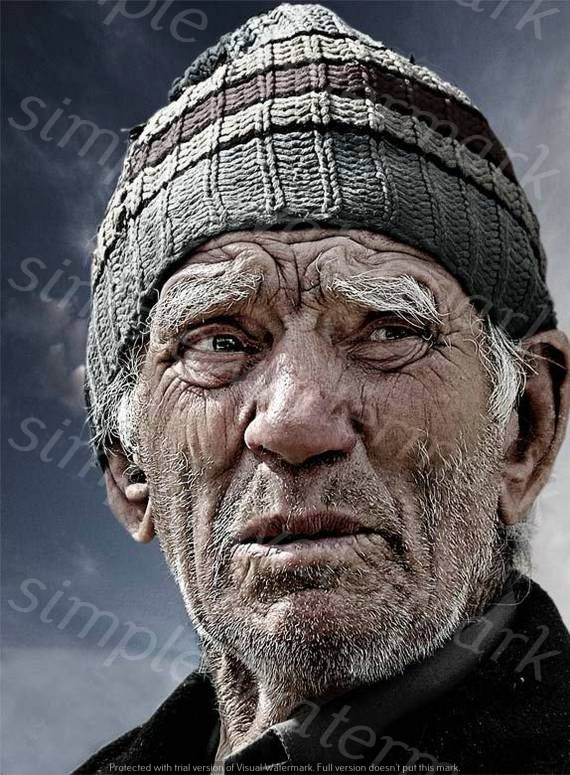
Label: Watermark